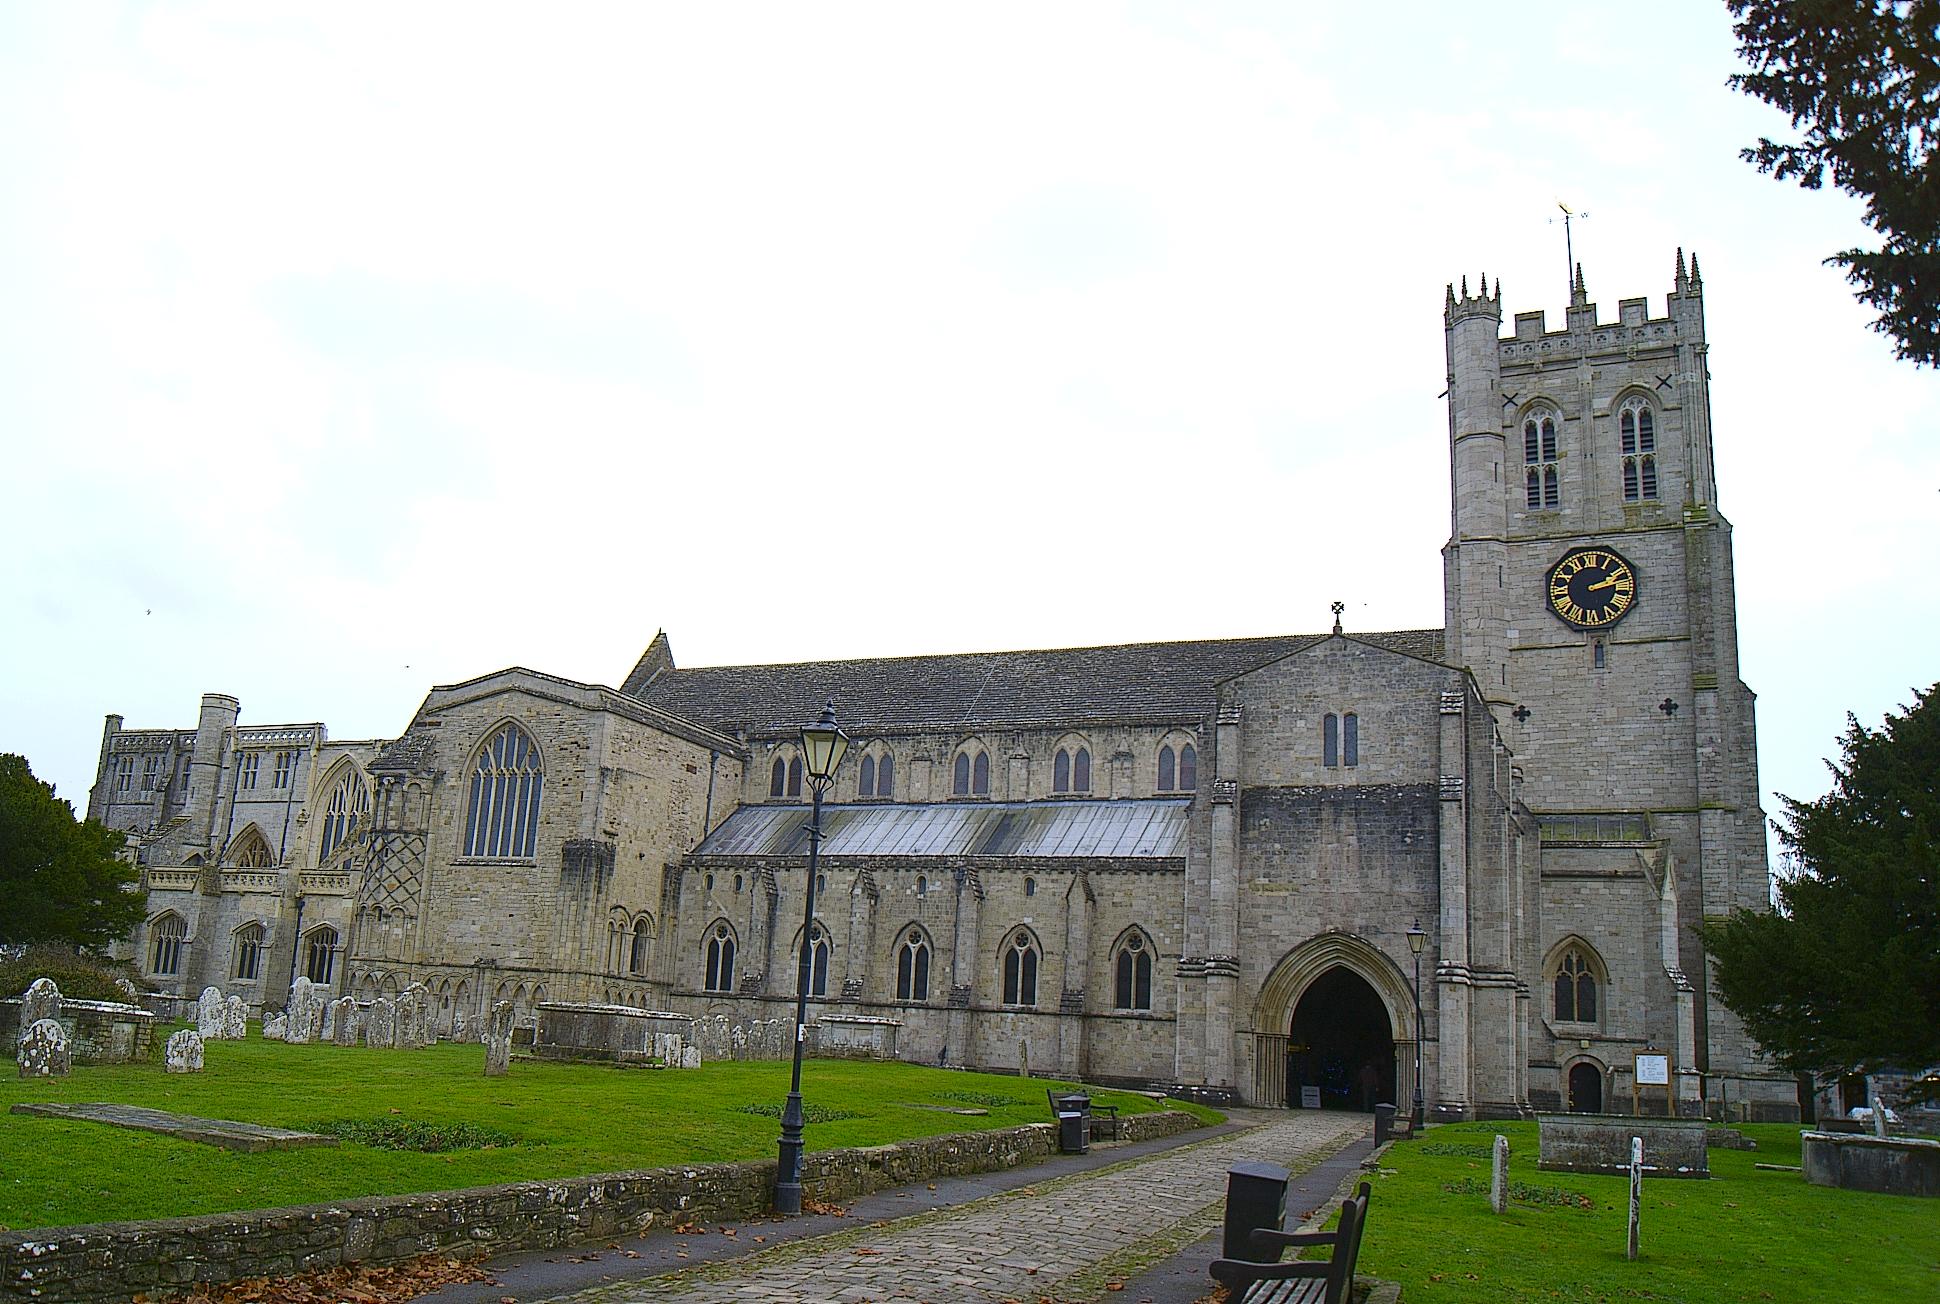
architecture, photography, town, building, chateau, tower, church, cathedral, waterway, gothic, place of worship, england, priory, 2013, arches, belltower, monastery, abbey, estate, december, christchurch, views, bells, dorset, norman, bournemouth, dorsetstour, christchurchpriory, stately home, historic site